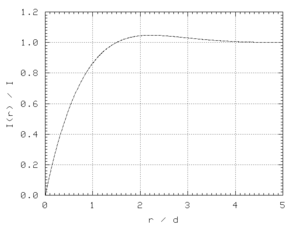
L’effet de peau ou effet pelliculaire est un phénomène électromagnétique qui fait que, à fréquence élevée, le courant a tendance à ne circuler qu'en surface des conducteurs. Ce phénomène d'origine électromagnétique existe pour tous les conducteurs parcourus par des courants alternatifs. Il provoque la décroissance de la densité de courant à mesure que l'on s'éloigne de la périphérie du conducteur. Il en résulte une augmentation de la résistance du conducteur.